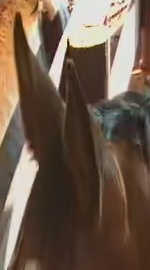
Face region: ears (position_of_ears)
Pain indicator: not_present